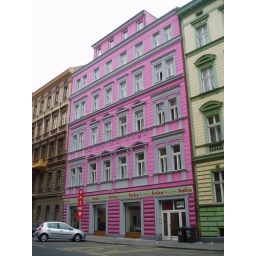
The second place I stayed, the Canadian girl and her roommates live in the bright pink one!!! It was awesome!